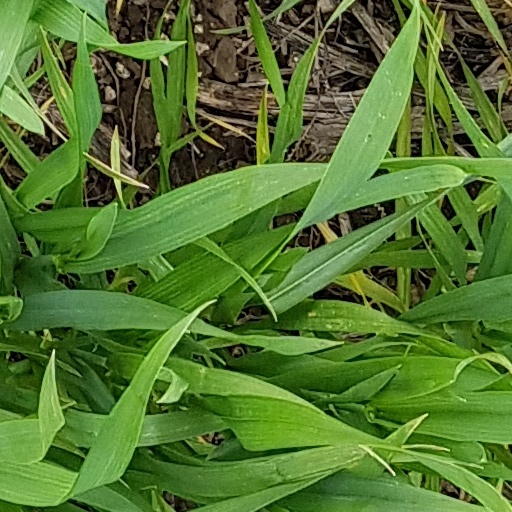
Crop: wheat